River Hull

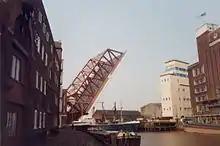
Drypool Bridge, raised to allow a freighter to pass

The present Drypool Bridge was designed by W. Morris, the Hull City Engineer, and it was built in Hull. The previous wrought iron swing bridge, which had opened in 1888, was too narrow, with a carriageway which was wide. It was closed in May 1959, so that it could be demolished and Morris's new bridge opened in March 1961.